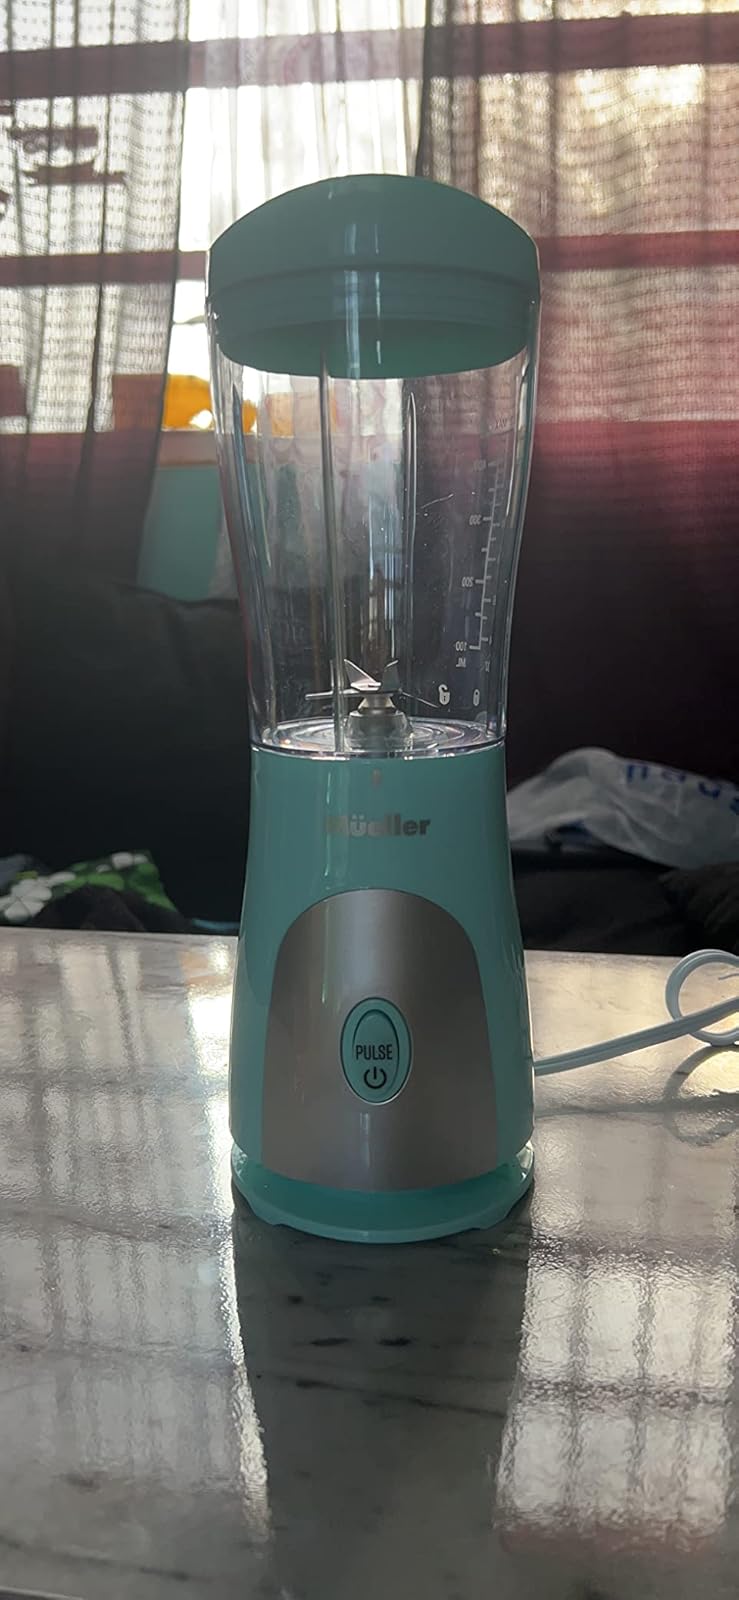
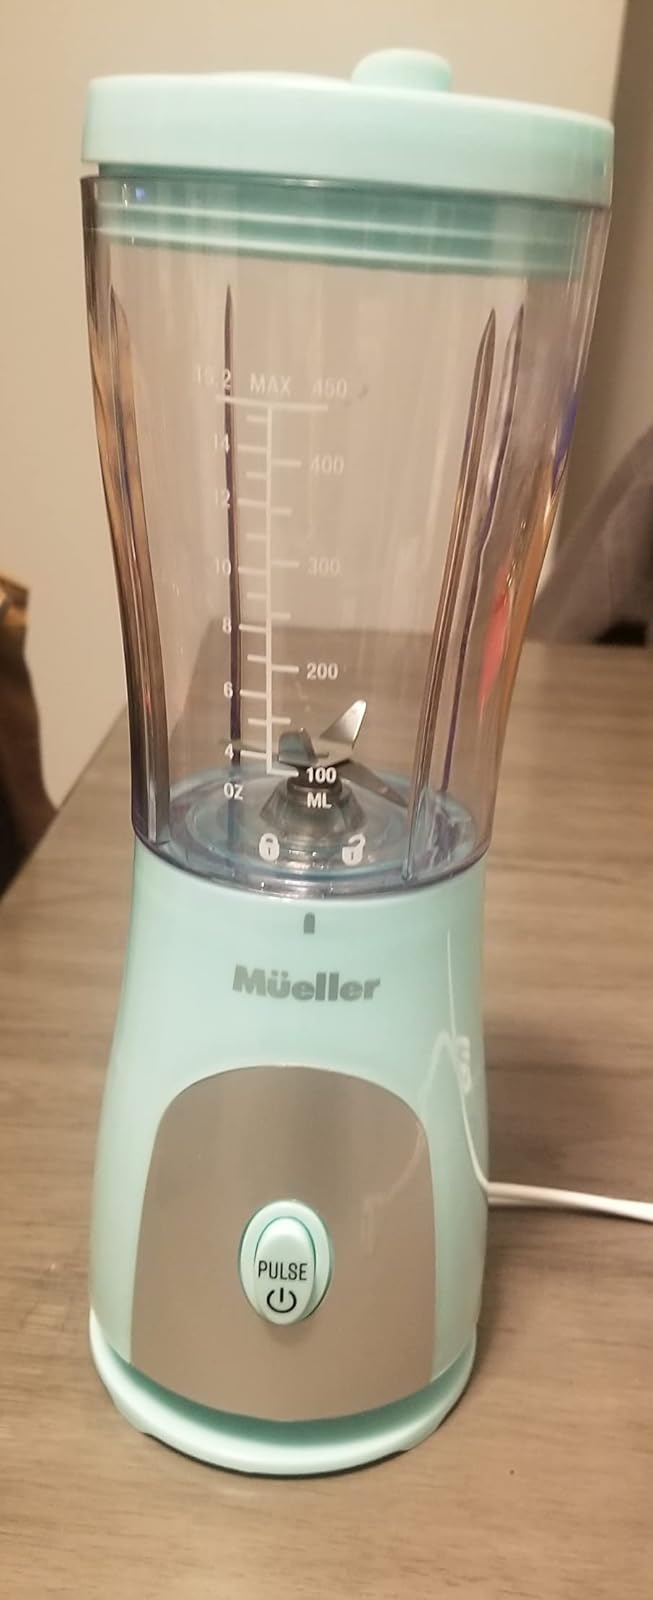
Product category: items_blender
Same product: yes